Ralph Wooddisse

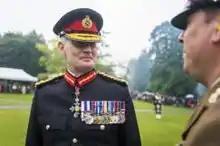
Major General Wooddisse inspecting troops, 2018

Wooddisse was commissioned into the Royal Anglian Regiment on 3 September 1989. He was awarded the Military Cross (MC) on 20 October 1999 in recognition of gallant and distinguished services during operations in Kosovo between January and June that year. He later served as a company commander in Iraq during the Iraq War, was appointed Member of the Order of the British Empire (MBE) in the 2007 Birthday Honours, and became commanding officer of the 2nd Battalion, the Royal Anglian Regiment in March 2009.